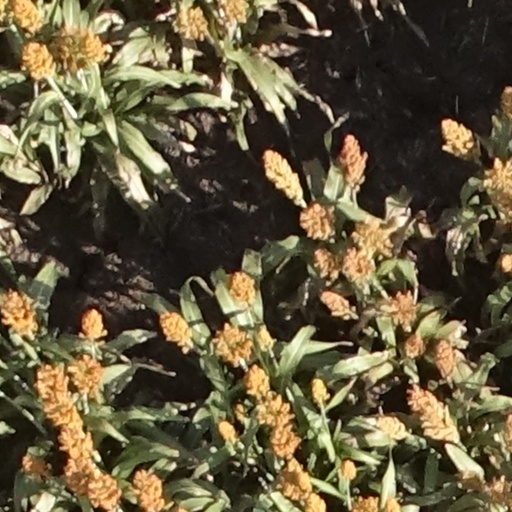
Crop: sorghum